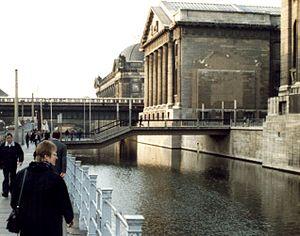
Le Kupfergraben est l'appellation actuelle du nord du bras canalisé en rive gauche de la Spree, long de 400 m, qui découpe l’Île aux Musées entre l’Eiserne Brücke et la Spree, dans le quartier de Berlin-Mitte. Le canal de la Spree, d'une longueur de deux kilomètres, dépend du bassin Spree-Oder de la DIrection de l'Eau et de la Navigation de Berlin.